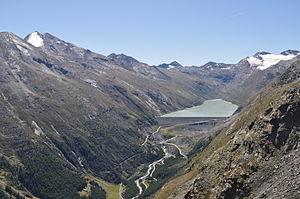
Barrage de Mattmark
Le barrage de Mattmark est un barrage situé en Suisse, tout au haut de la vallée de Saas, dans le canton du Valais.